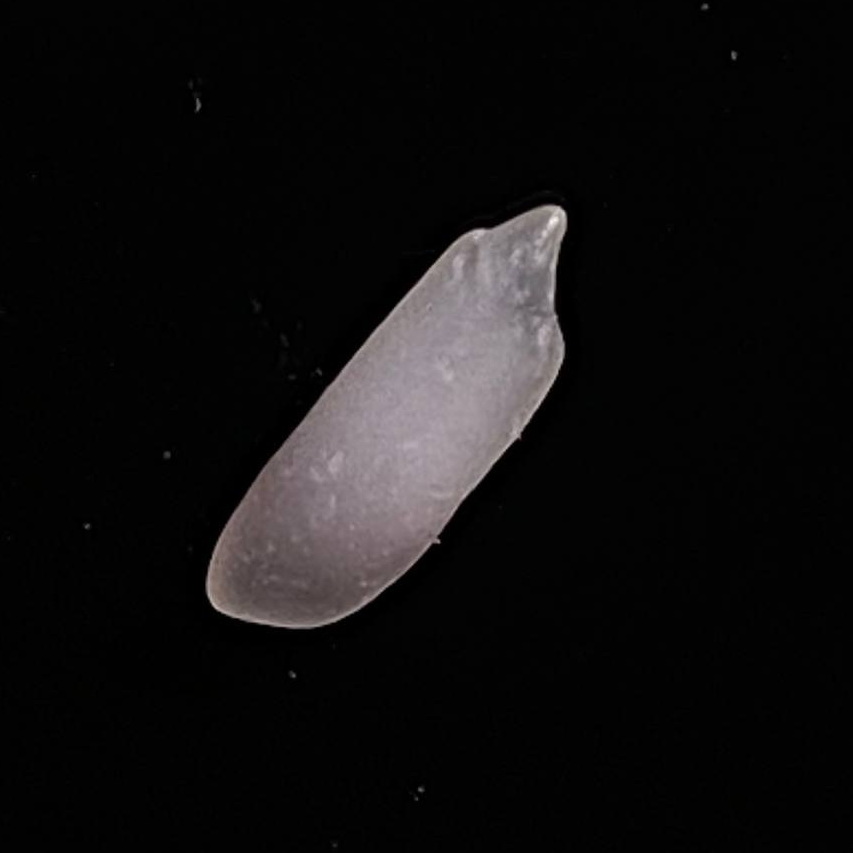
Rice variety: BR29